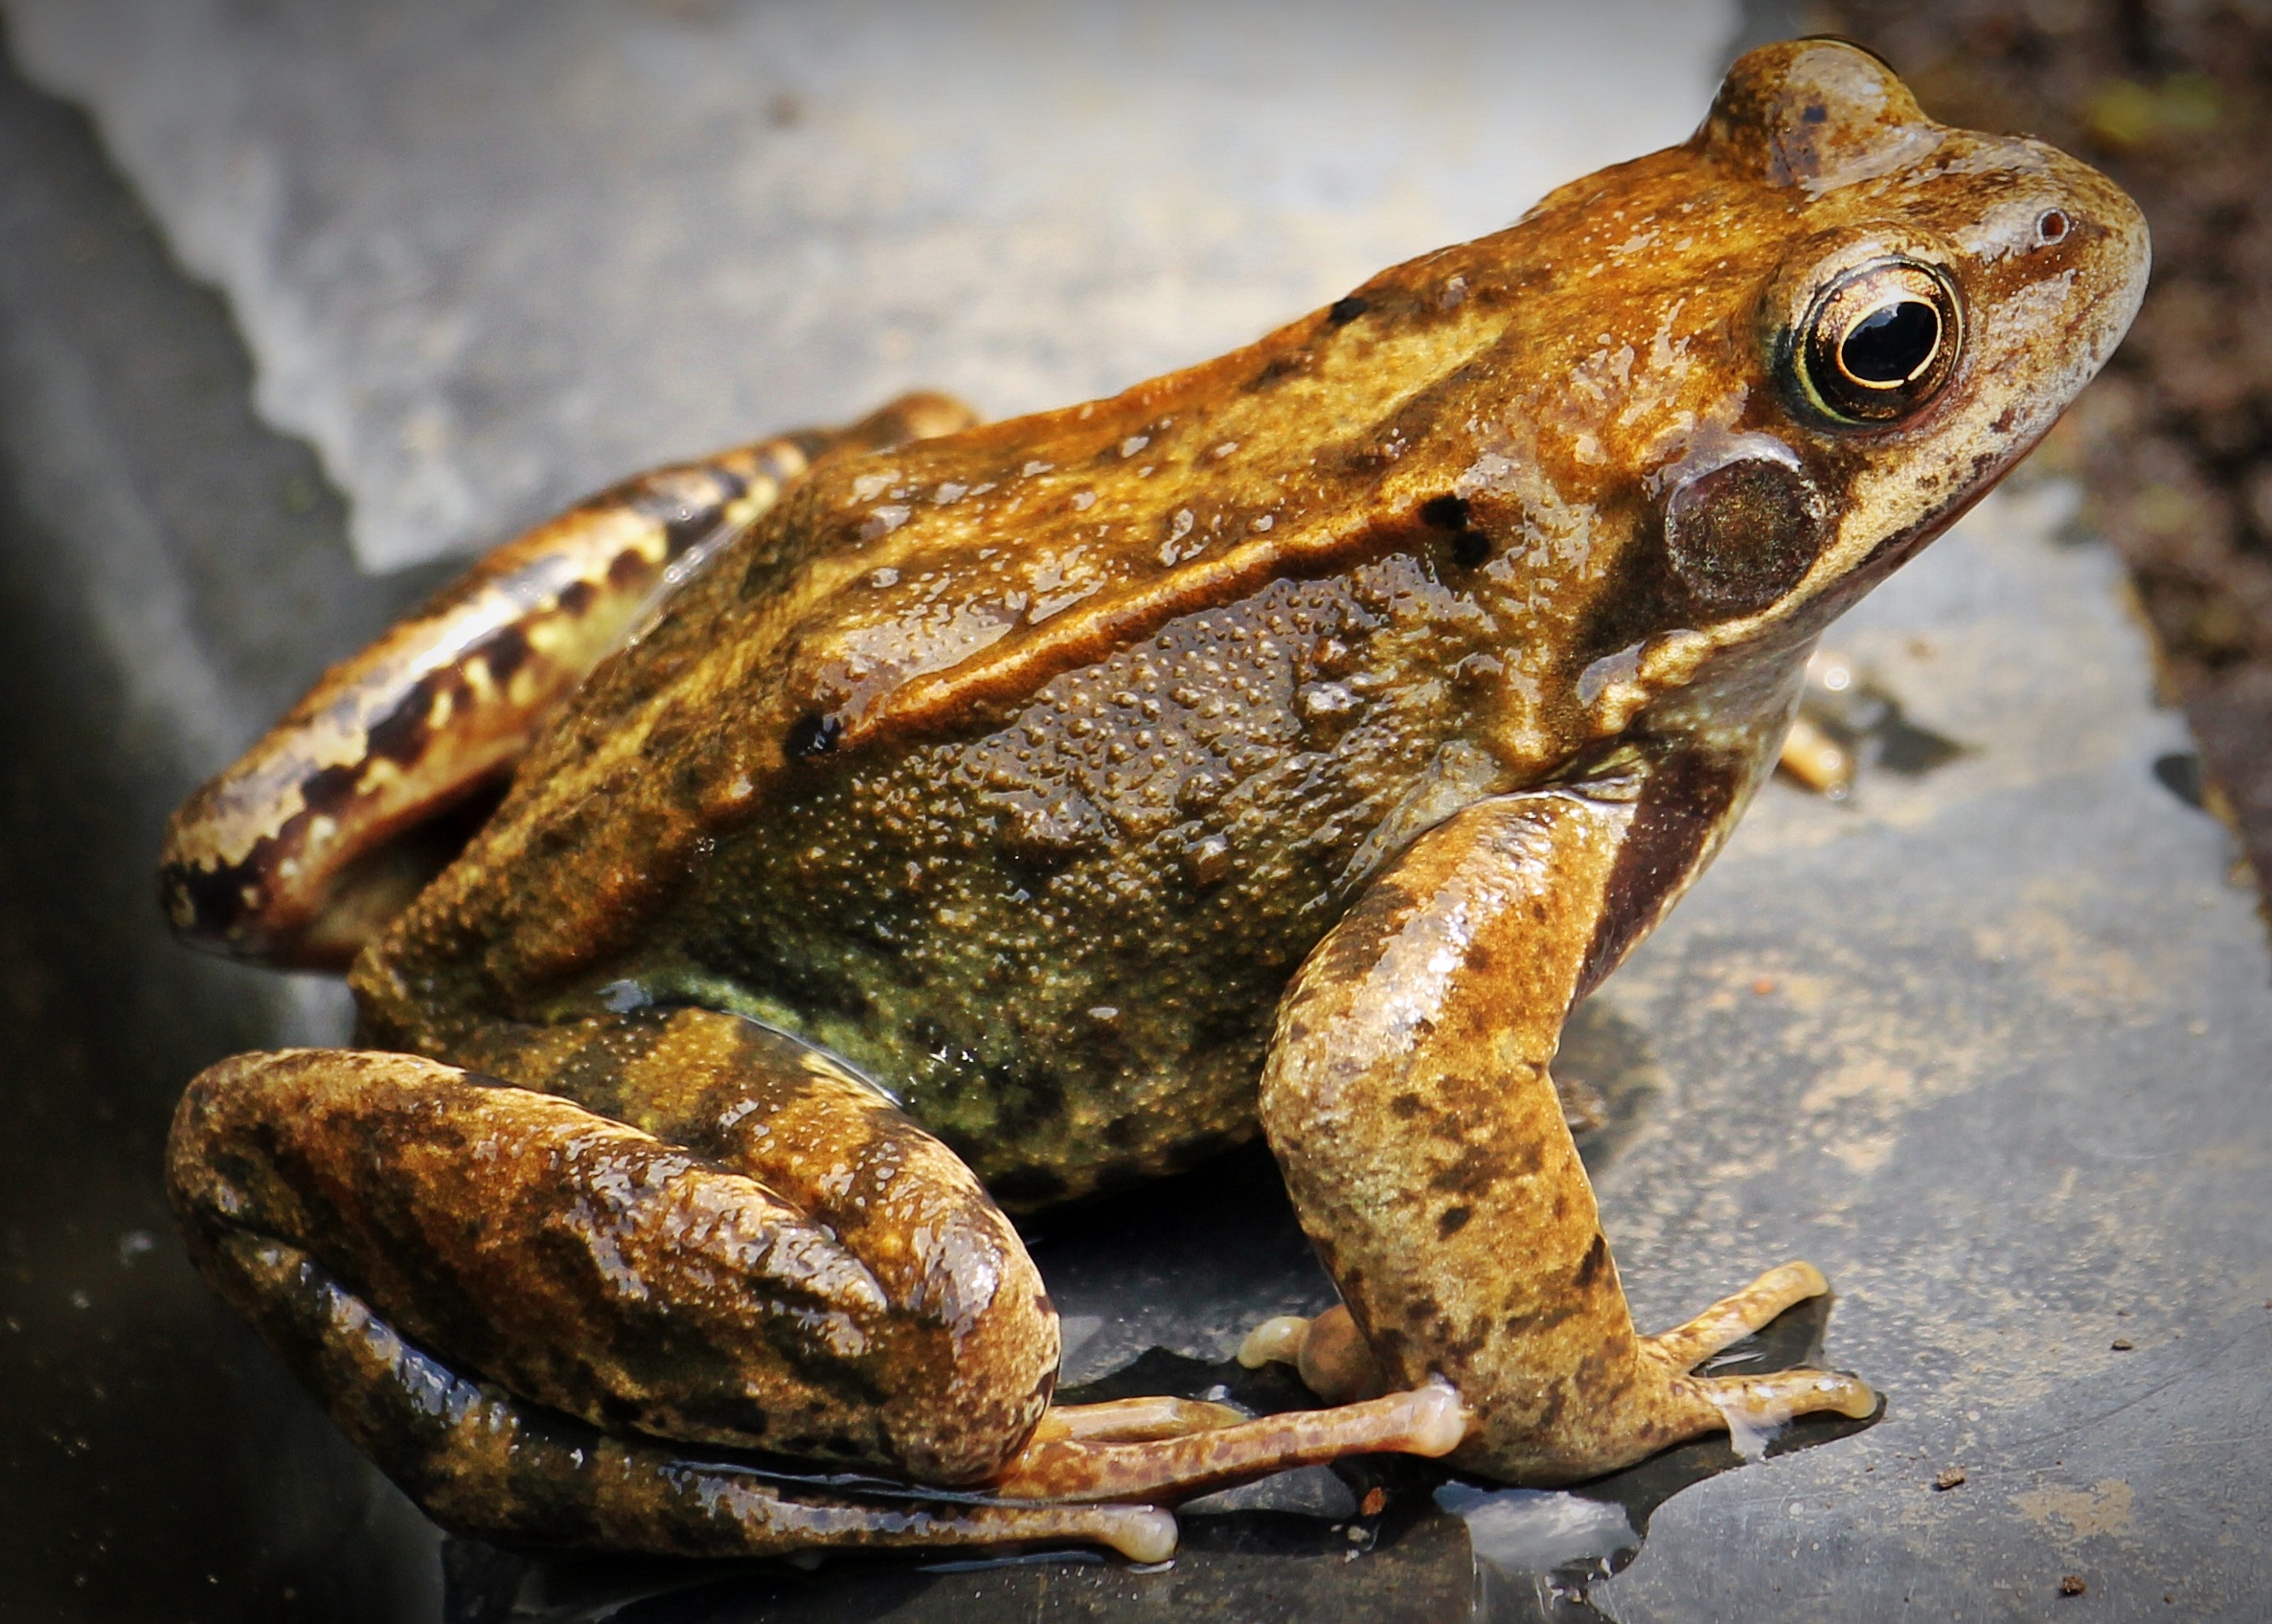
water, nature, plant, rain, leaf, animal, pond, wildlife, frog, toad, amphibian, aquatic plant, flora, fauna, lily pad, vertebrate, amphibians, water lilies, animal world, wildlife photography, nuphar, garden pond, pond inhabitants, biotope, nuphar pumila leaf, bullfrog, ranidae, frog in the pond, emydidae